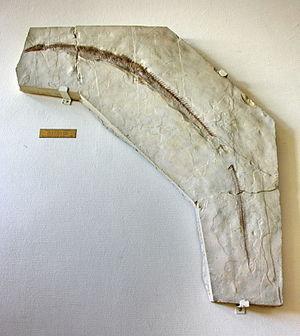
Camp de Canjuers (Var), fossile
Le Lagerstätte de Canjuers est un site paléontologique remarquable avec une conservation exceptionnelle des fossiles. Il est situé dans le camp militaire de Canjuers, en Haute Provence, dans le département français du Var dans le sud-est de la France.
Le camp de Canjuers et son polygone de tir sont des terrains militaires de l'armée de terre française situés dans le Var, France.